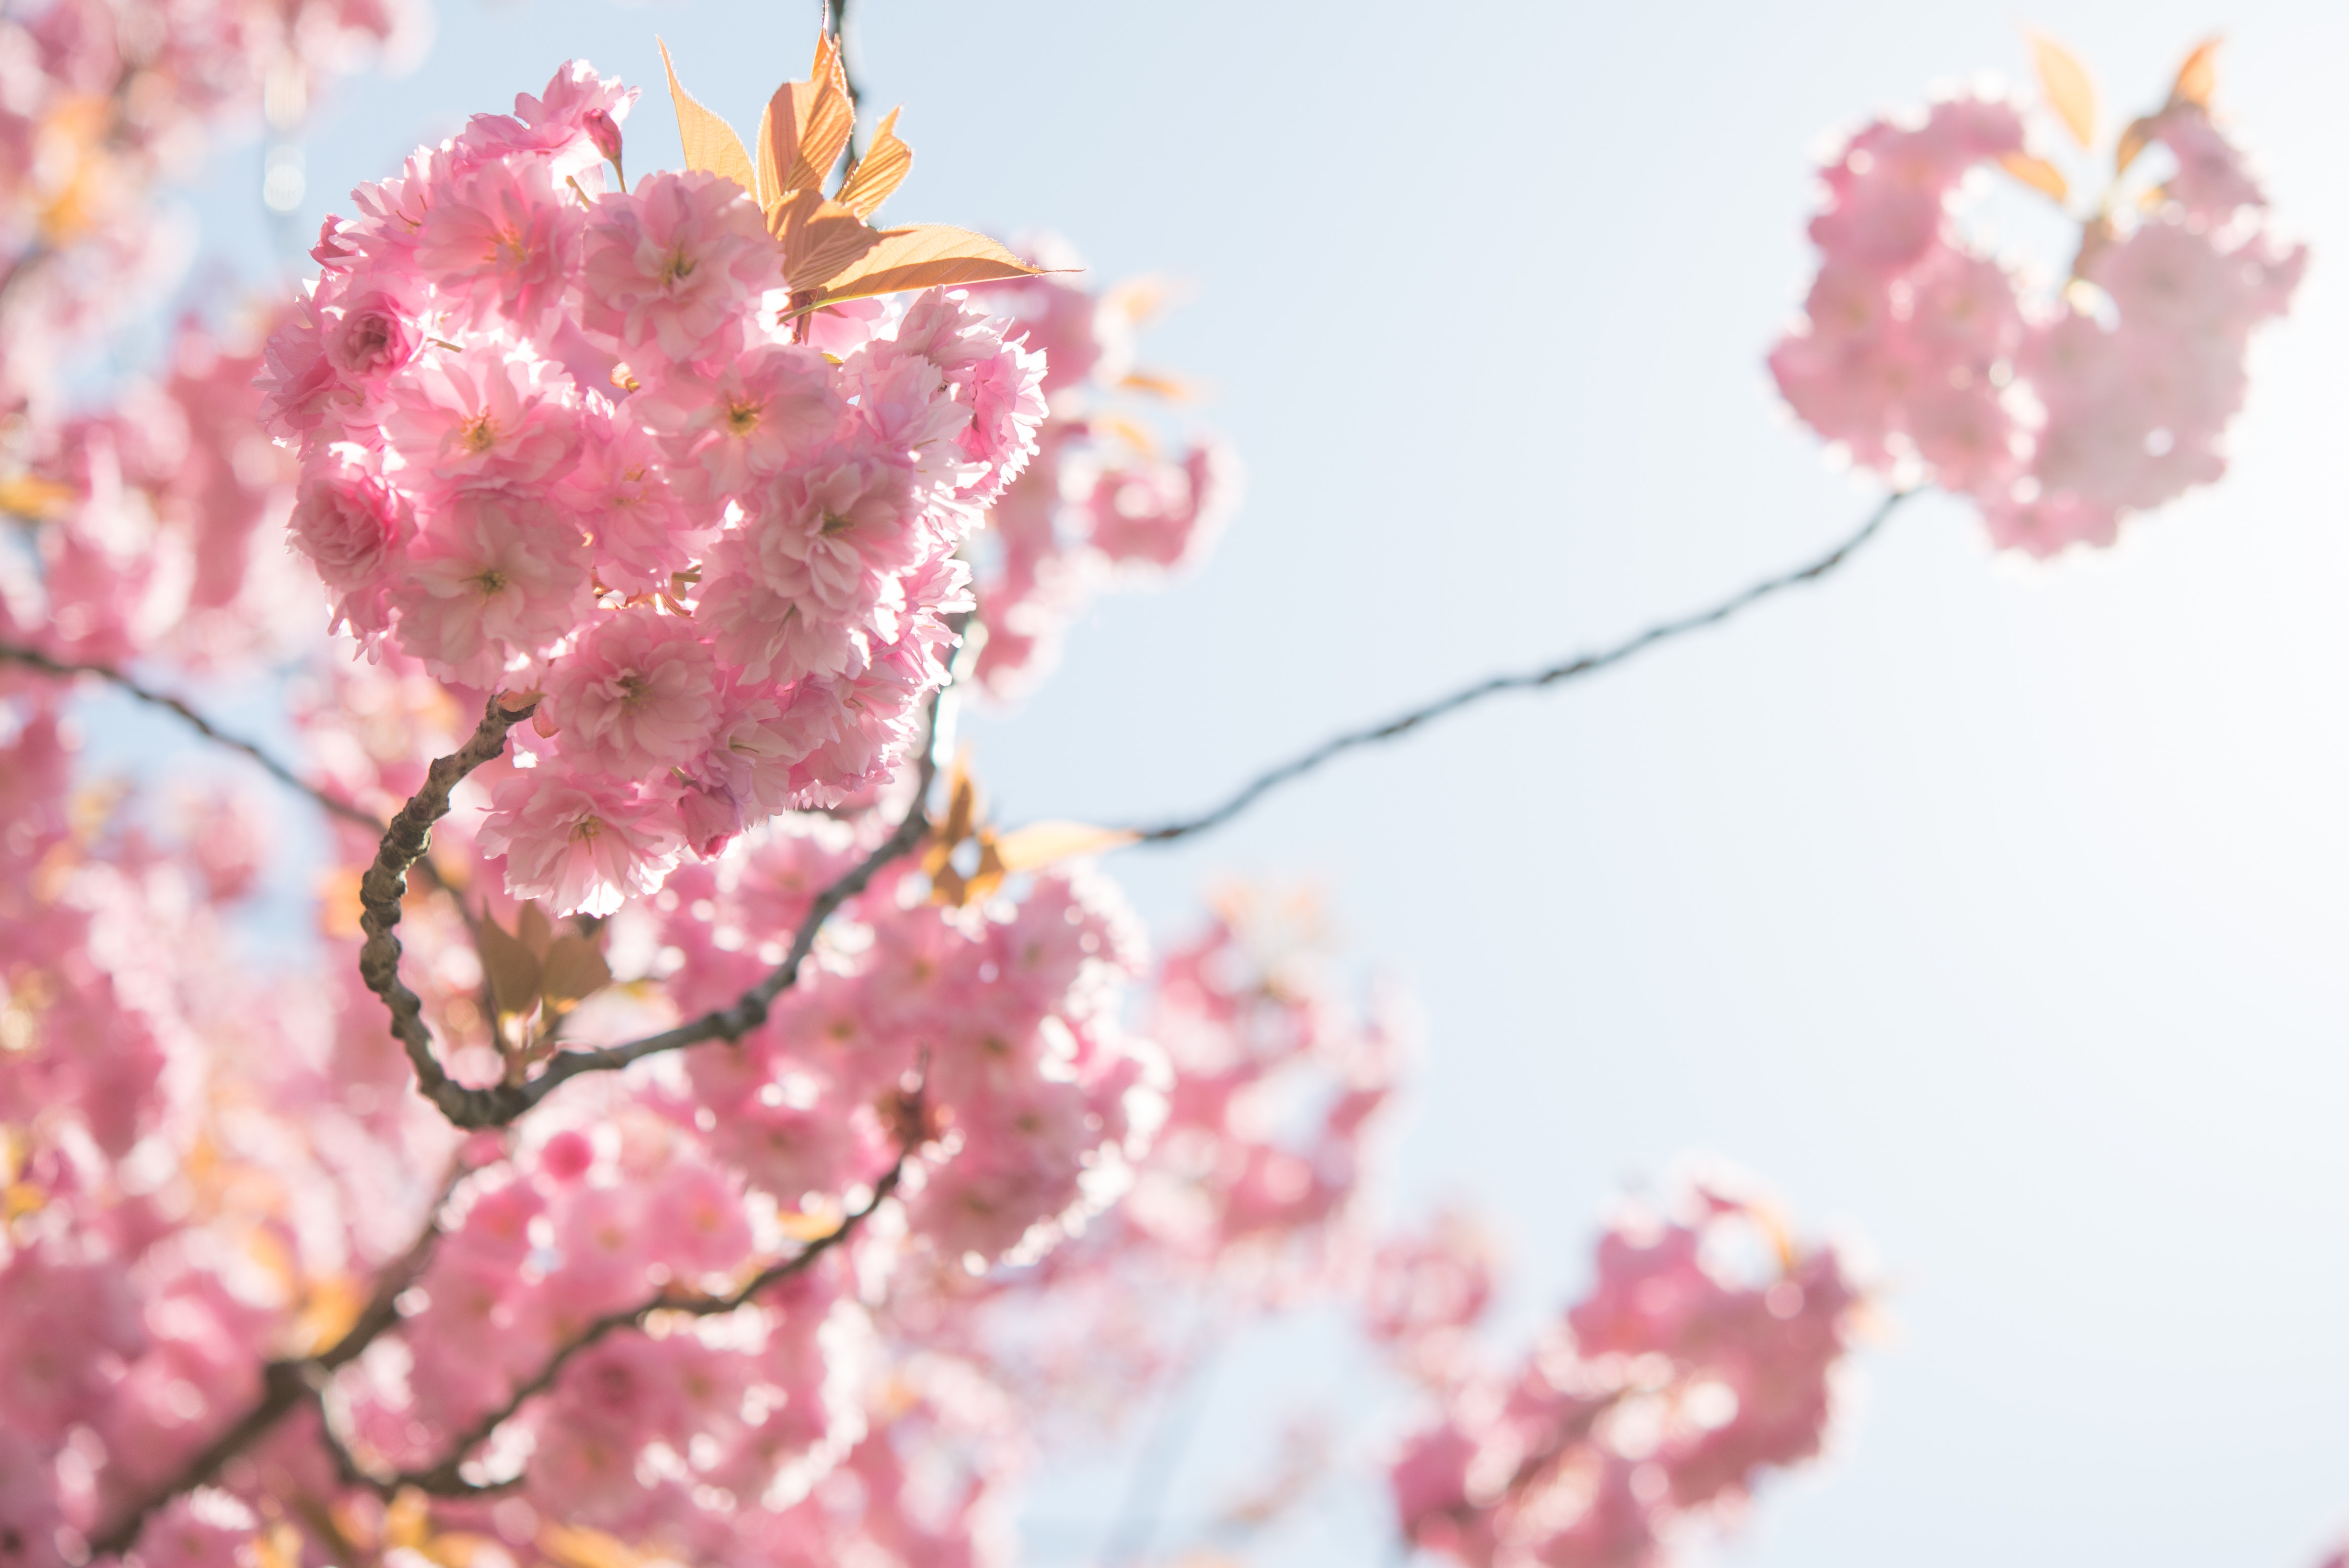
flower, pink, blossom, spring, plant, cherry blossom, branch, lilac, tree, petal, twig, flowering plant